Social media and identity

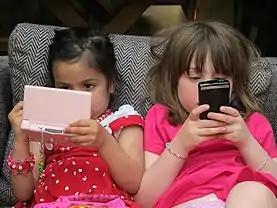
Young children play with mobile phones and gaming devices.

Social media is an essential part of the social lives of young adults. They rely on it to maintain relationships, create new relationships, and stay up to date with the world around them. Adolescents find social media to be extremely helpful when changing environments, like moving off to university for example. Social media provides students, especially first year students, the opportunity to create the identity they want the world to see. However, it has been seen that these students create online personas that may not reflect their true selves bringing up the issues of impression management. Social media provides young adults with the opportunity to present themselves as something other than their authentic self.